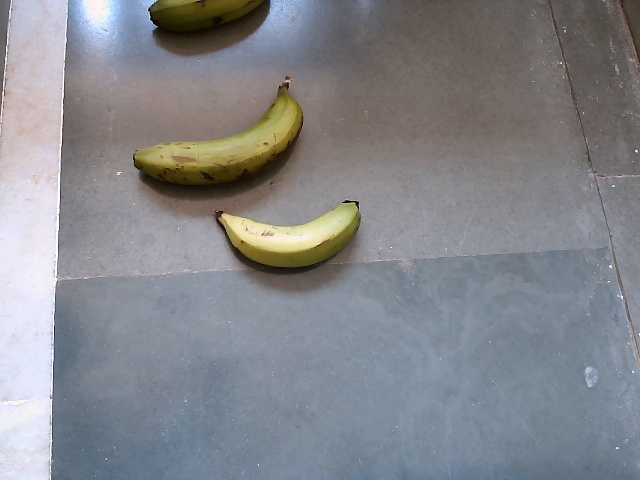
Label: Raw_Banana